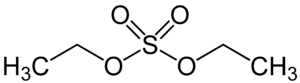
Le sulfate de diéthyle est un composé chimique de formule (C₂H₅)₂SO₄. Il s'agit d'un diester éthylique se présentant sous la forme d'un liquide incolore à l'odeur de menthe poivrée, très toxique et probablement cancérogène. C'est un puissant agent alkylant qui intervient en chimie organique dans les réactions d'alkylation en vue de produire des dérivés éthyliques de phénols, d'amines et de thiols.